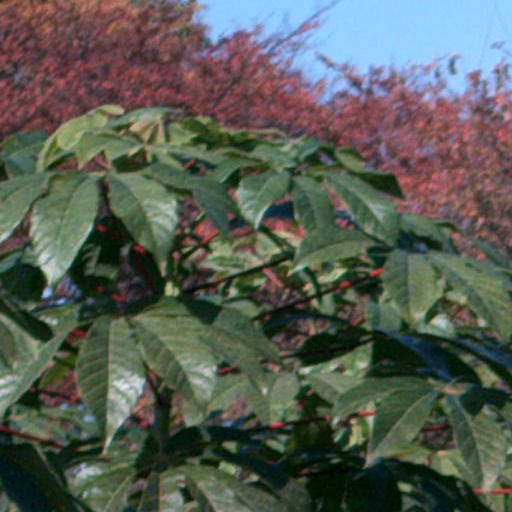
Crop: cassava